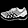
Label: Sneaker